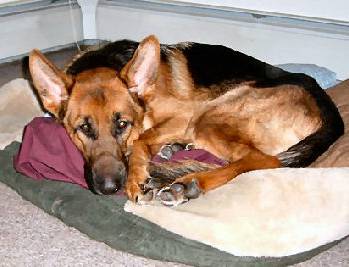
Label: dog